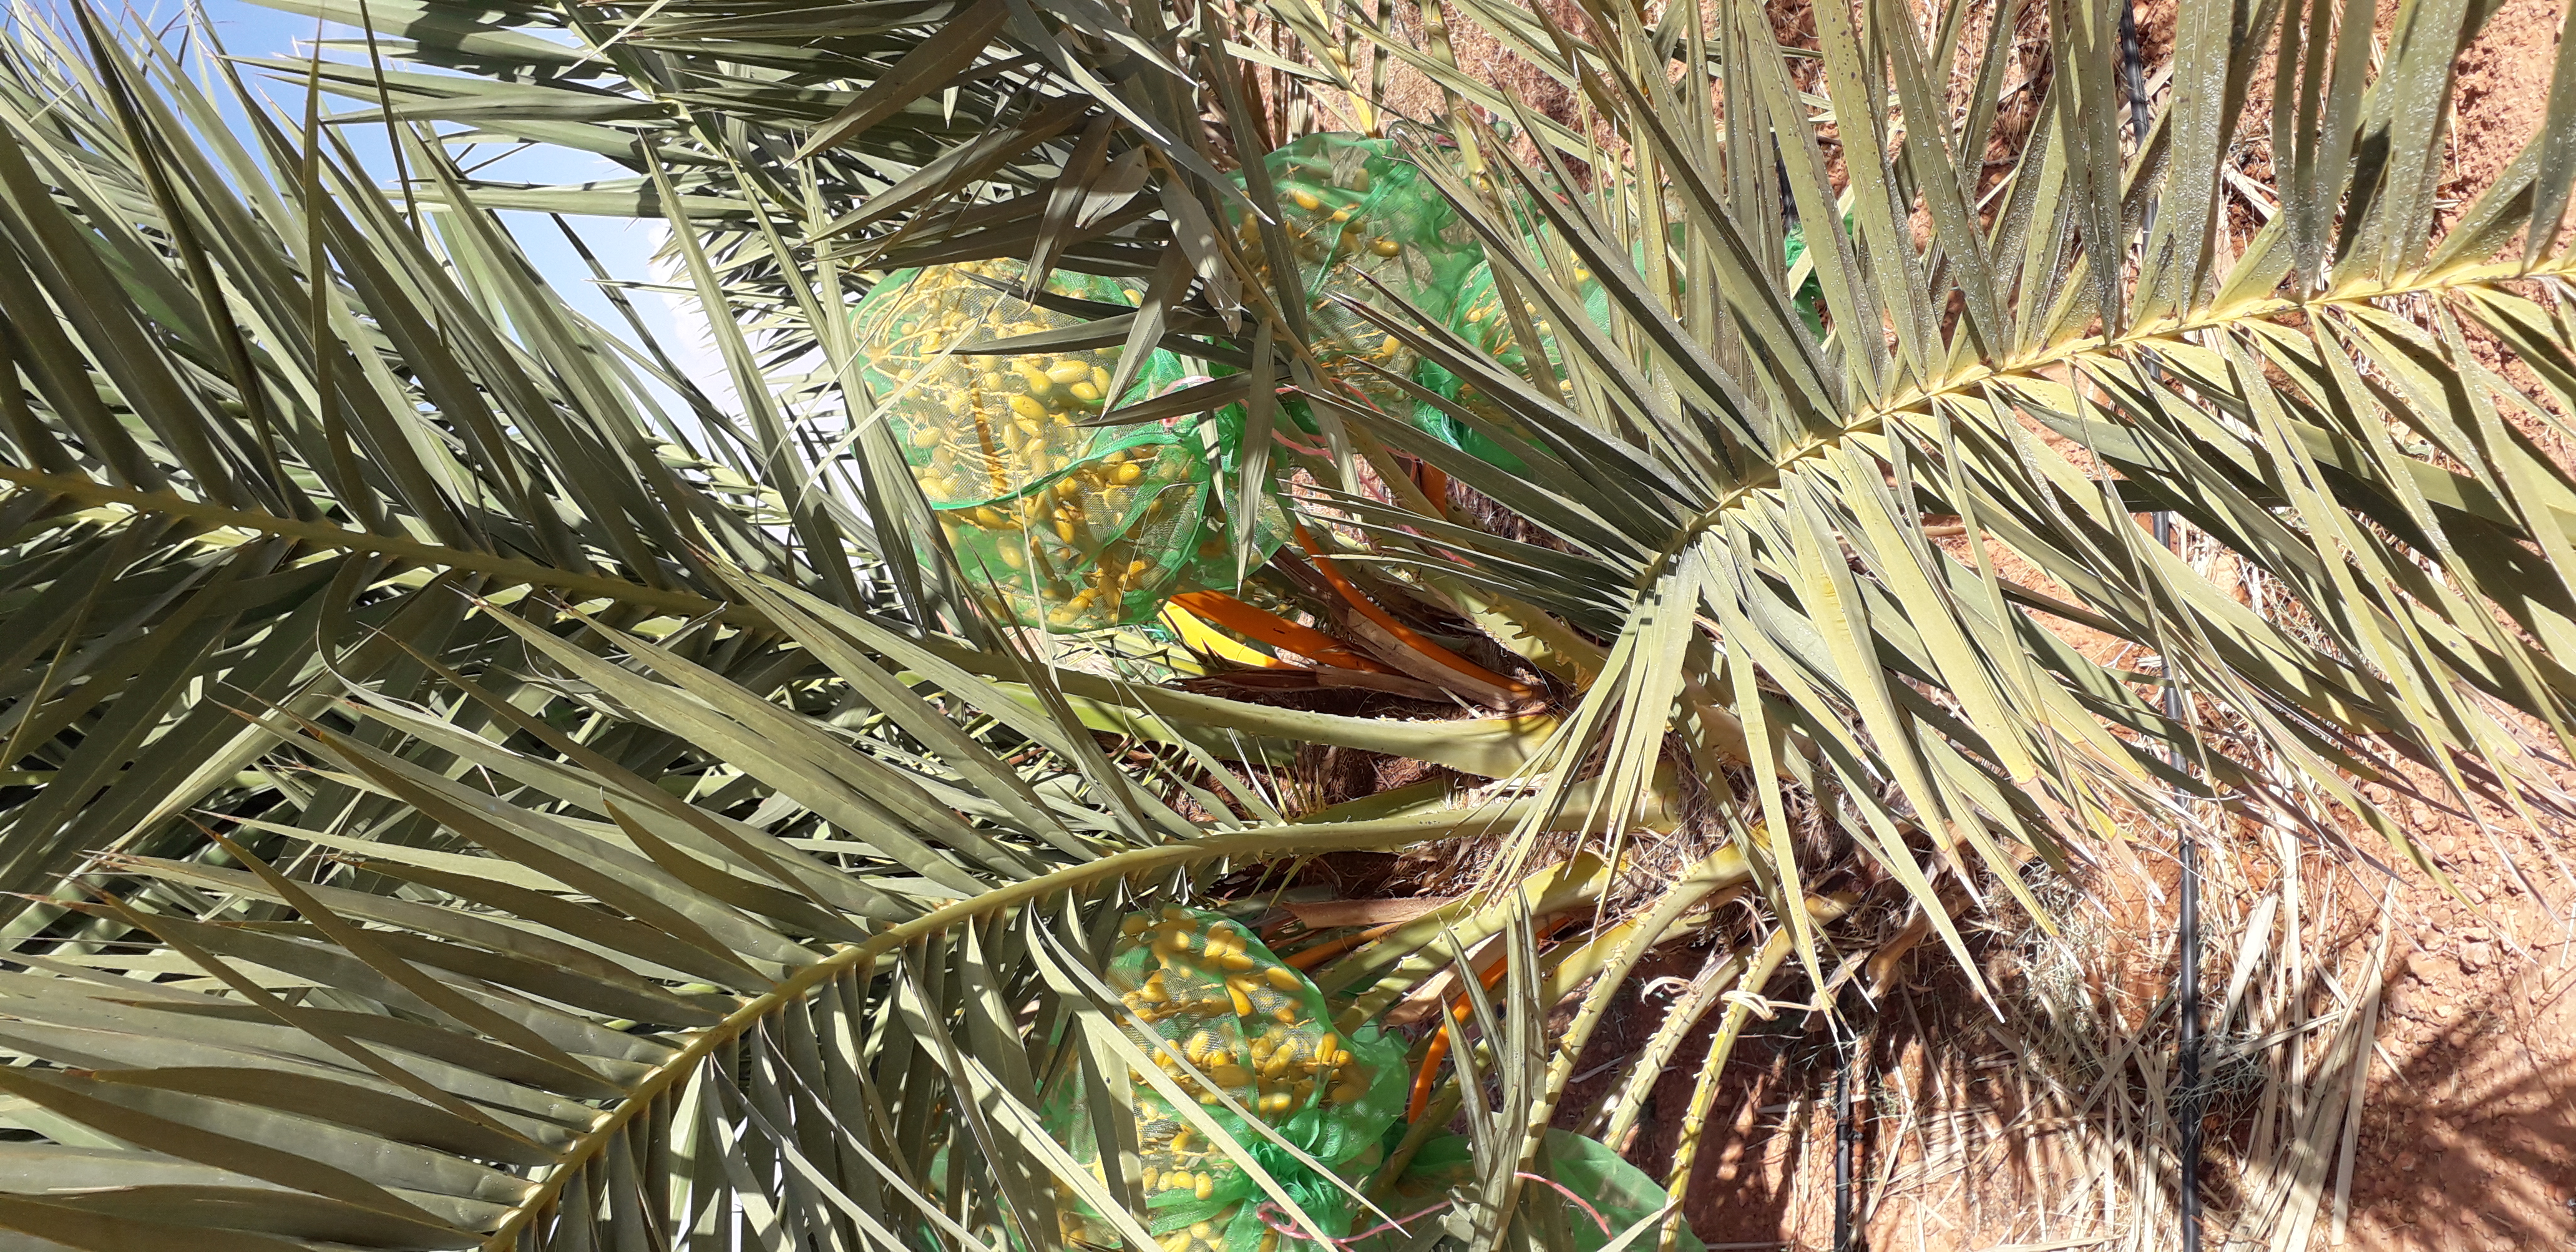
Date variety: kholt